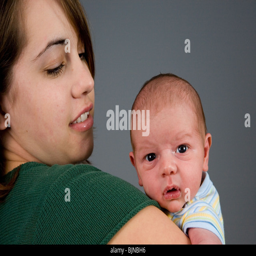
a portrait of a newborn baby boy and his mother .